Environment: real
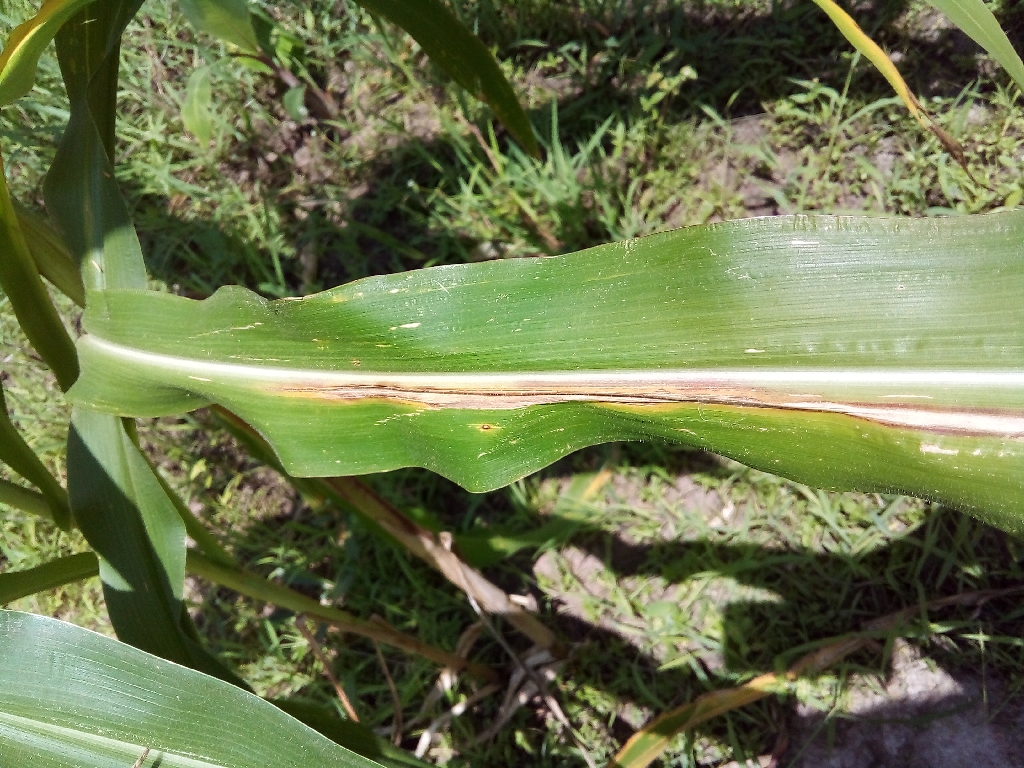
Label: northern_corn_leaf_blight